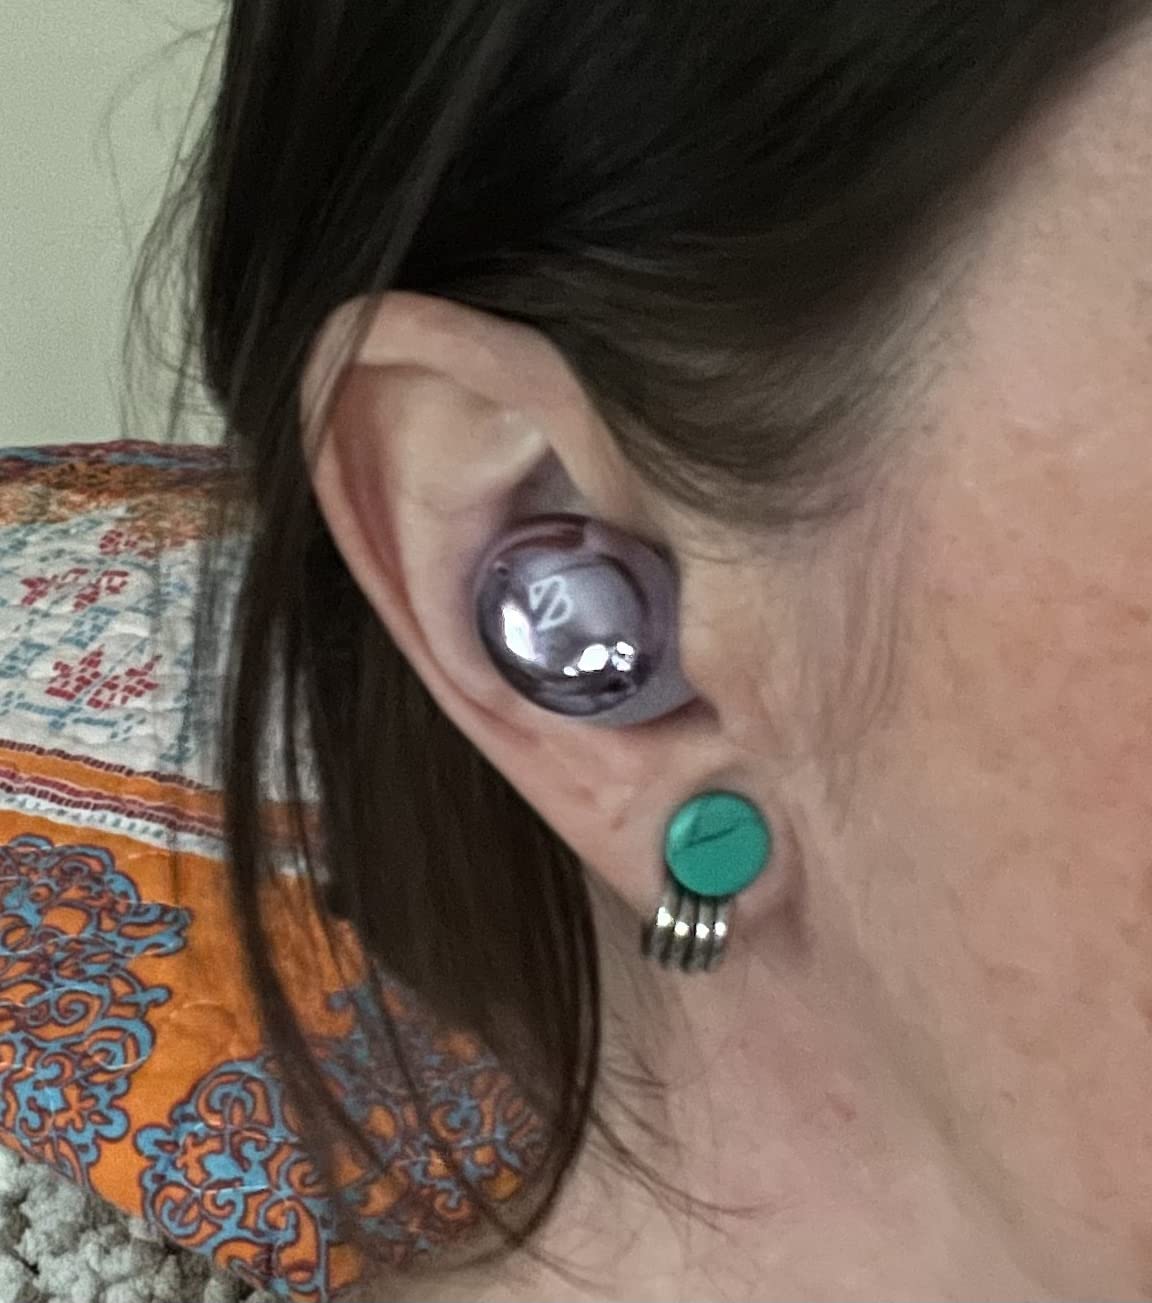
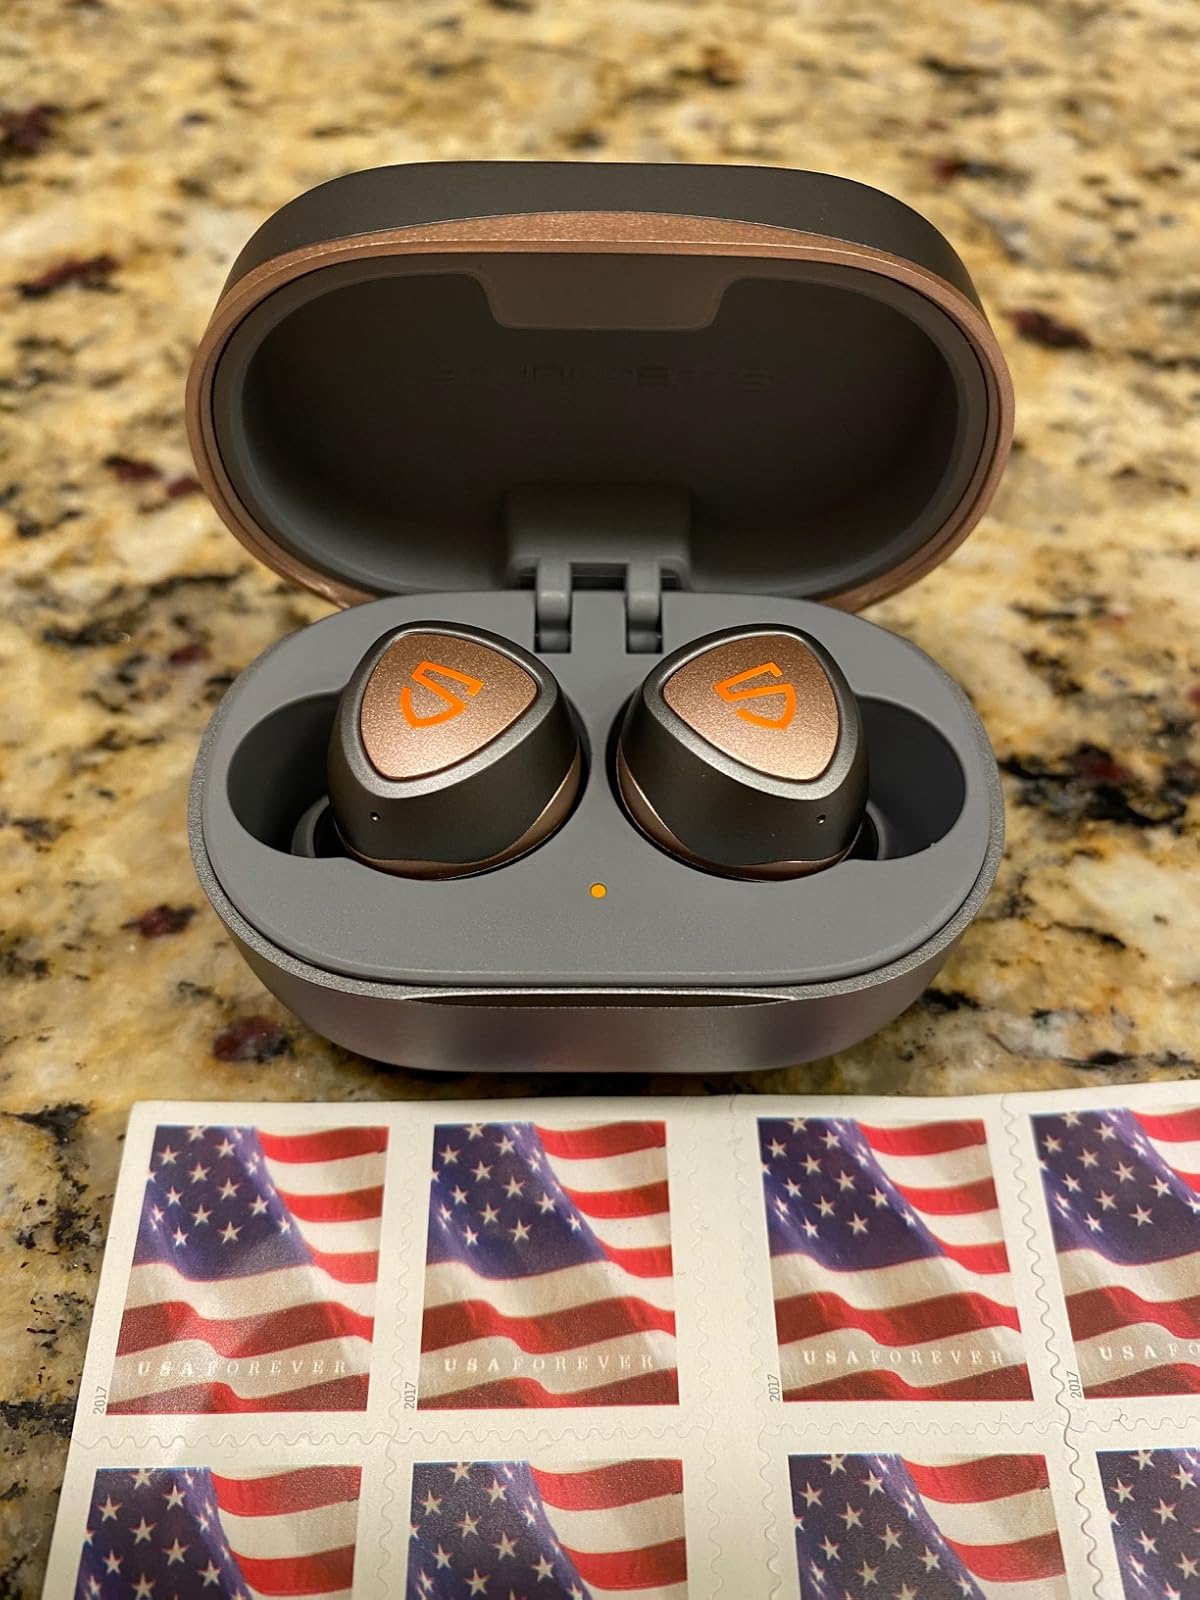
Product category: earbuds
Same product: no